Tartan

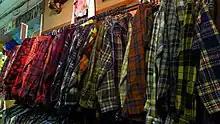
General tartan-pattern clothing shot up in popularity again starting around 2010

The first Edwardian book on the subject (aside from a larger 1906 "library edition" of Whyte as "The Scottish Clans and Their Tartans with Notes"), was Frank Adam's 1908 "The Clans, Septs & Regiments of the Scottish Highlands", which remains in print today (though in drastically edited form, by Sir Thomas Innes of Learney). A variety of books, with colour plates, had been affordably and widely published about clan tartans by the mid-20th century. Three popular ones were "The Clans and Tartans of Scotland" by Robert Bain, 1938 (the first to use photographic halftone prints; revised and updated many times through 1983); "The Tartans of the Clans and Families of Scotland" by Innes of Learney (later to become the Lord Lyon King of Arms as well as a founder of the Scottish Tartans Society), 1938, advancing some clan-tartanry ideas his Lord Lyon predecessor Sir Francis James Grant considered "humbug"; and "The Scottish Clans & Their Tartans" published by W. & A. K. Johnston, 1945 (later editions re-titled "The Scottish Tartans with Historical Sketches", edited by Innes of Learney), and based on previous works by Grant and Whyte. Many others followed in successive decades.